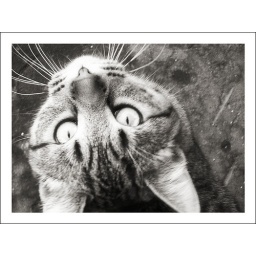
cat in the street